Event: Ecuador Earthquake
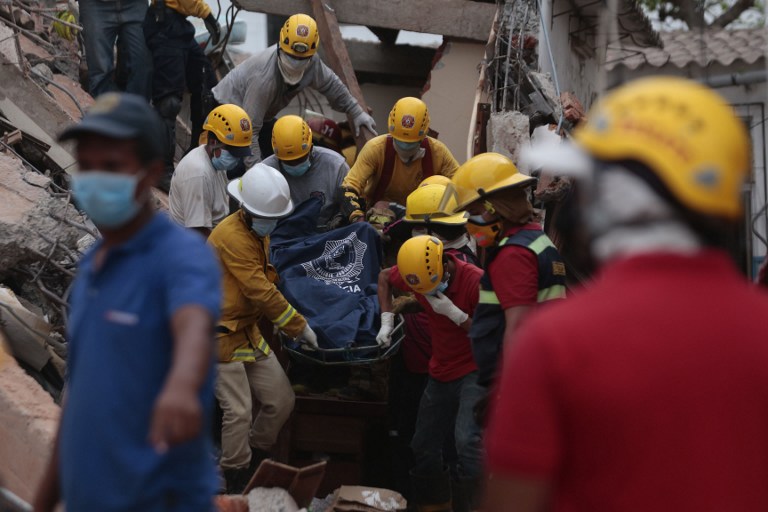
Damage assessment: damage